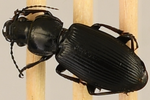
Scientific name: Pterostichus melanarius melanarius
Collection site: Steigerwaldt-Chequamegon NEON (STEI), plot STEI_004